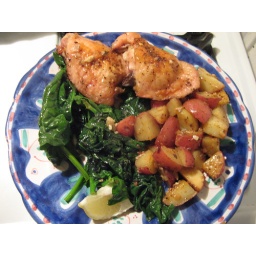
Roast chicken with potatoes, garlic, shallots, lemon served over wilted spinach